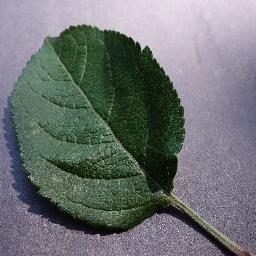
Label: Apple___healthy